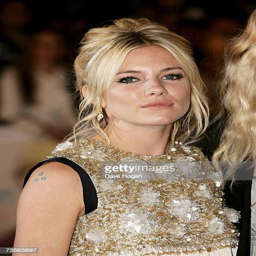
actor arrives at the premiere